Speedo

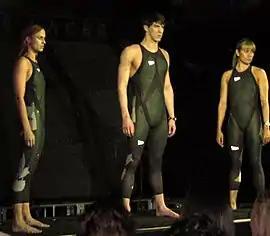
Michael Phelps (centre) unveils the Speedo LZR Racer suit.

The 1990s saw the creation of the low-drag S2000 suit, the chlorine resistant Endurance line as well as the Aquablade series which was worn by more than three-fourths of medal winners at the 1996 Atlanta Summer Games.